St. Francis Barracks

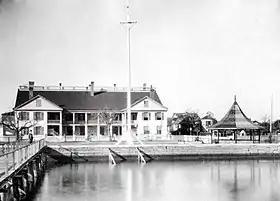
St. Francis Barracks as a U.S. Army installation (c. 1890)

St. Francis Barracks is a historic structure constructed of coquina stone located on Marine Street in St. Augustine, Florida, named in honor of St. Francis of Assisi. The barracks were constructed between 1724 and 1755 by friars of the Order of St. Francis, to replace a series of wooden buildings which had been destroyed by the ravages of the tropical climate in "La Florida" and by fire, both accidental fires and occasional intentional ones, such as when the city was razed by the English in 1702.